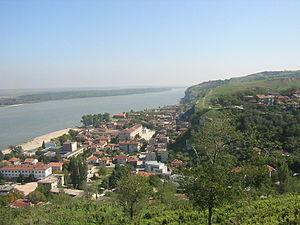
Nikopol est une ville du nord de la Bulgarie faisant partie de l'oblast de Pleven.